Lourdes Mendoza

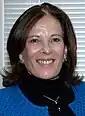
Mendoza in 2010

Zoila Lourdes Carmen Sandra Mendoza del Solar (7 January 1958 – 4 October 2024) was a Peruvian businesswoman and politician with the Peruvian Aprista Party. She was the first woman in Peru's history to become a Vice President of Peru, running as the Second Running mate of Alan García in the 2006 election.